Laxford

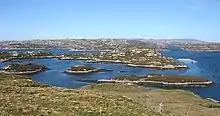
Islands in Loch Laxford – the main one shown is "Eilean a' Mhadaidh"

Laxford Bay is an inlet of Loch Laxford, a fjard sea loch. The loch is a Special Area of Conservation, classified as a large shallow inlet and bay – it has a wide variety of marine habitats and species. Water conditions are mostly sheltered because of the reefs and islands but the outer region of the loch is very exposed. It has the most extensive shoreline of sheltered sediment in the far northwest of Scotland. There are many small islands in the loch.